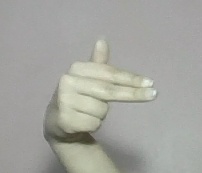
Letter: ghain